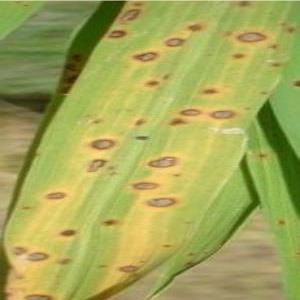
Disease: Brownspot